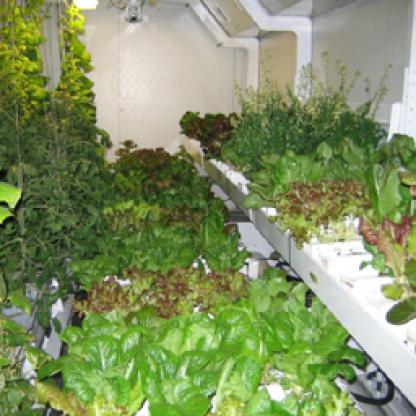
Scene: Indoor